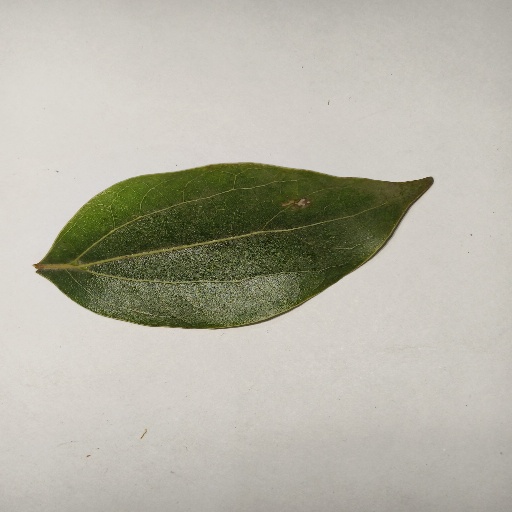
Species: Camphor
Leaf condition: Healthy Leaf